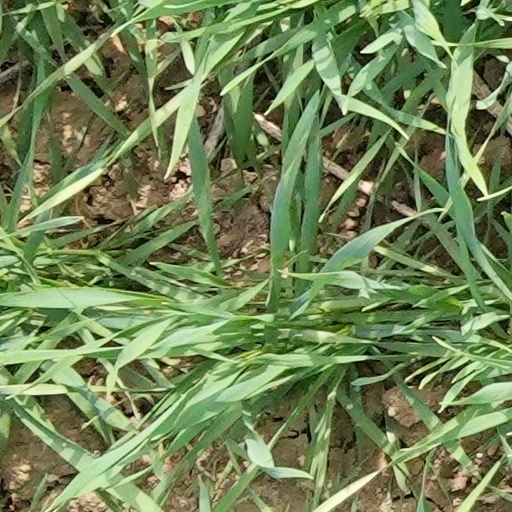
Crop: wheat